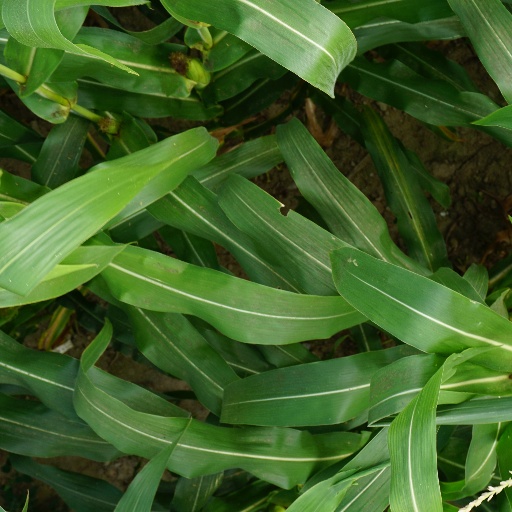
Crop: maize; corn